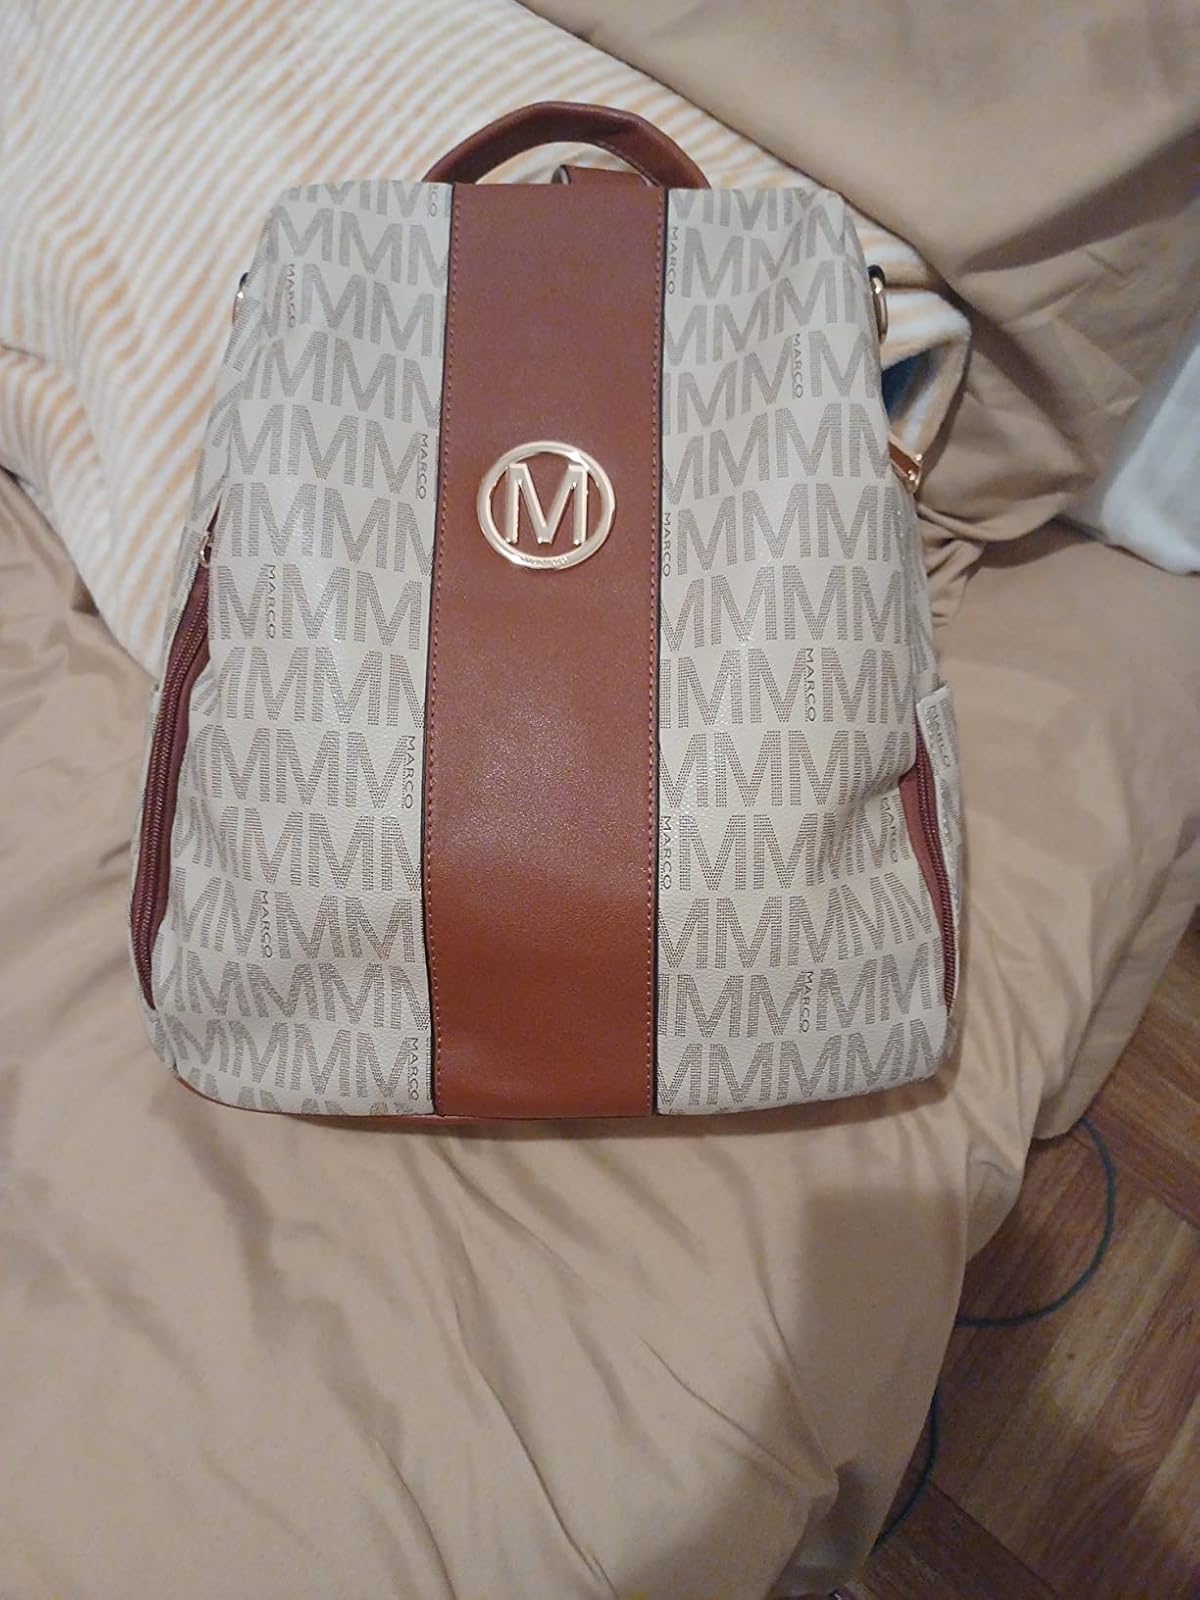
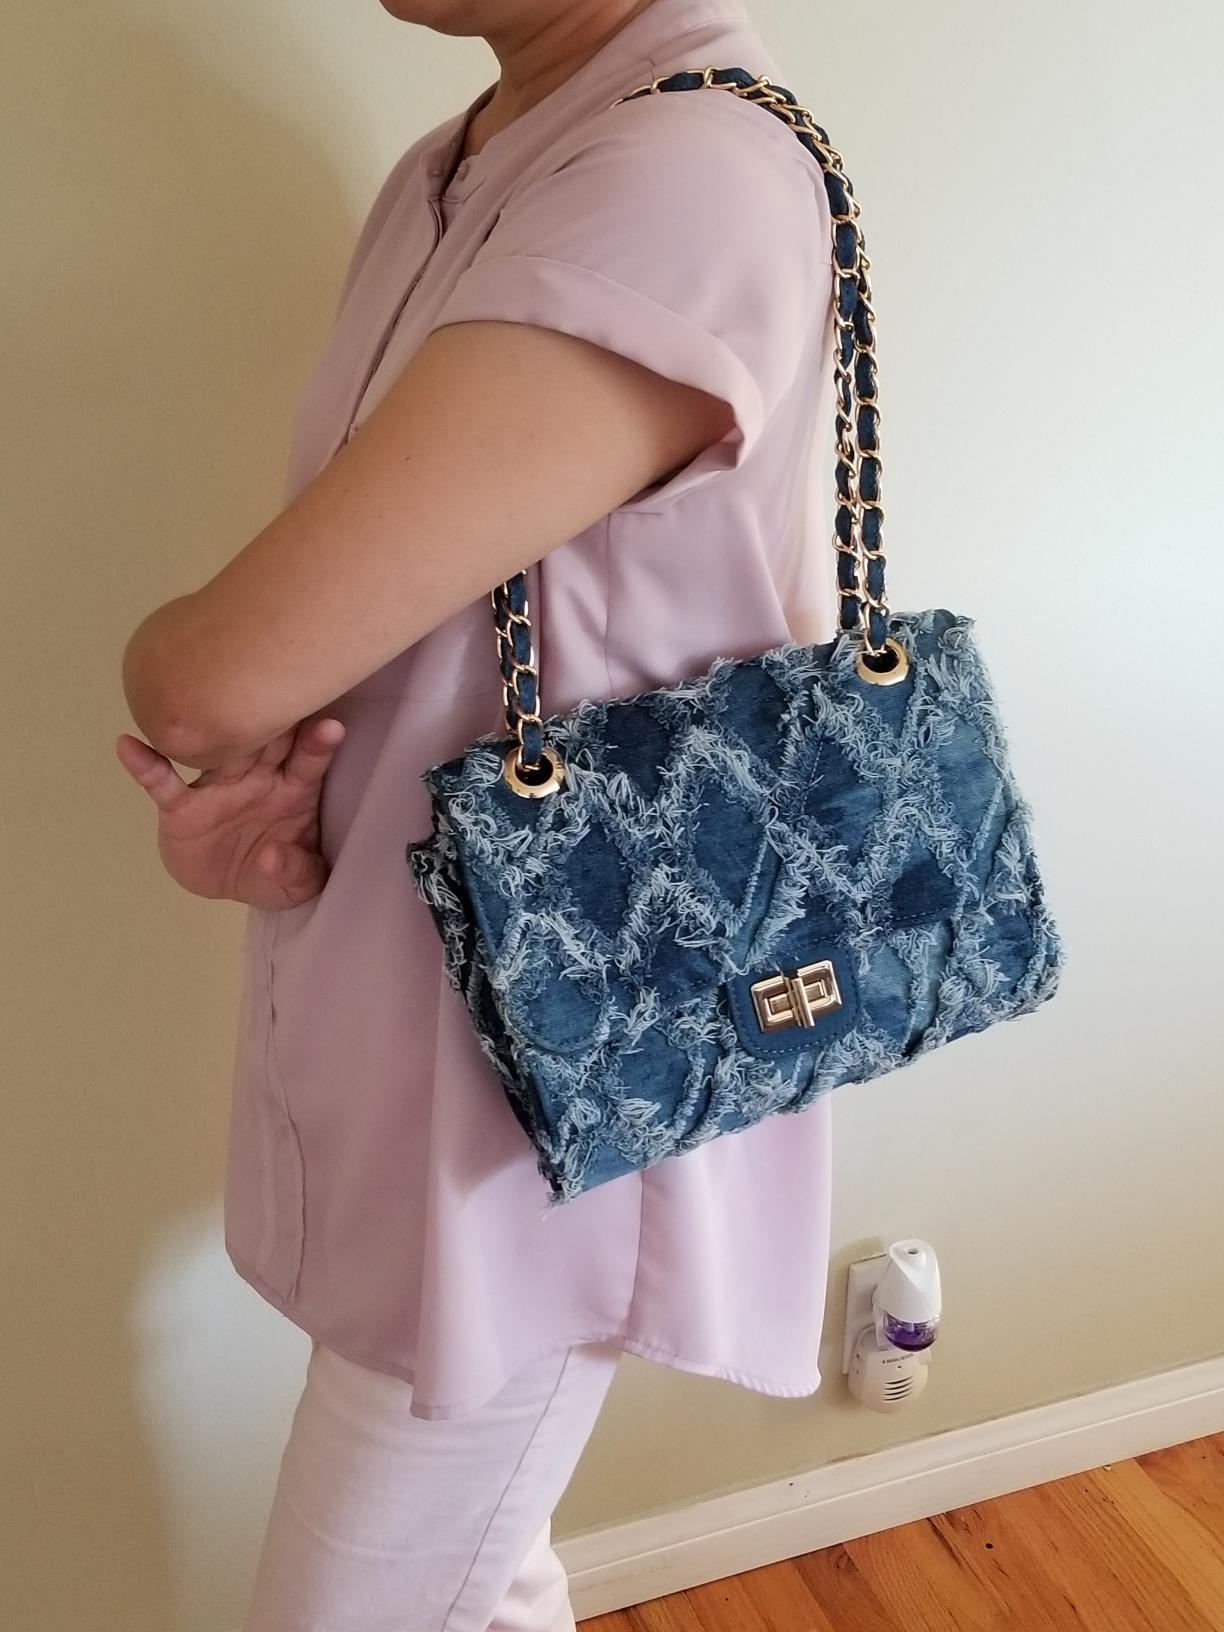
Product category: accessories_handbag
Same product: no